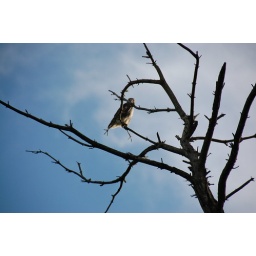
Peaceful Meadows ice cream farm stand, Whitman MA: Red-tailed hawk perched on a tree looking over the cow pasture